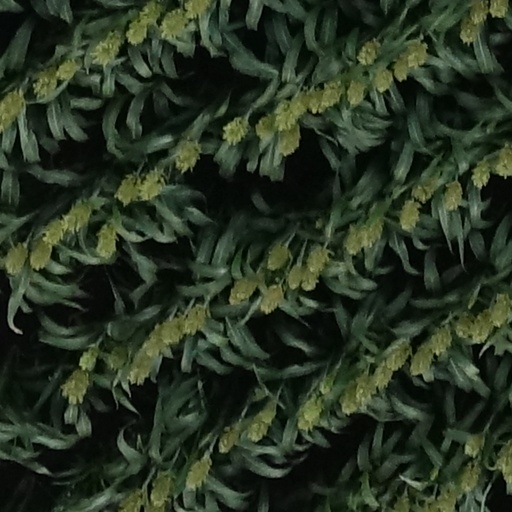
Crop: sorghum